Aleksandr Sergeyev (canoeist)

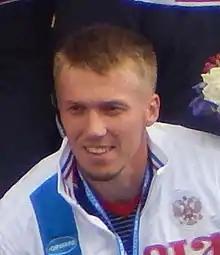
Sergeyev in 2016

Aleksandr Andeyevich Sergeyev (born 27 February 1994) is a Russian canoeist. He competed in the men's K-4 500 metres event at the 2020 Summer Olympics.